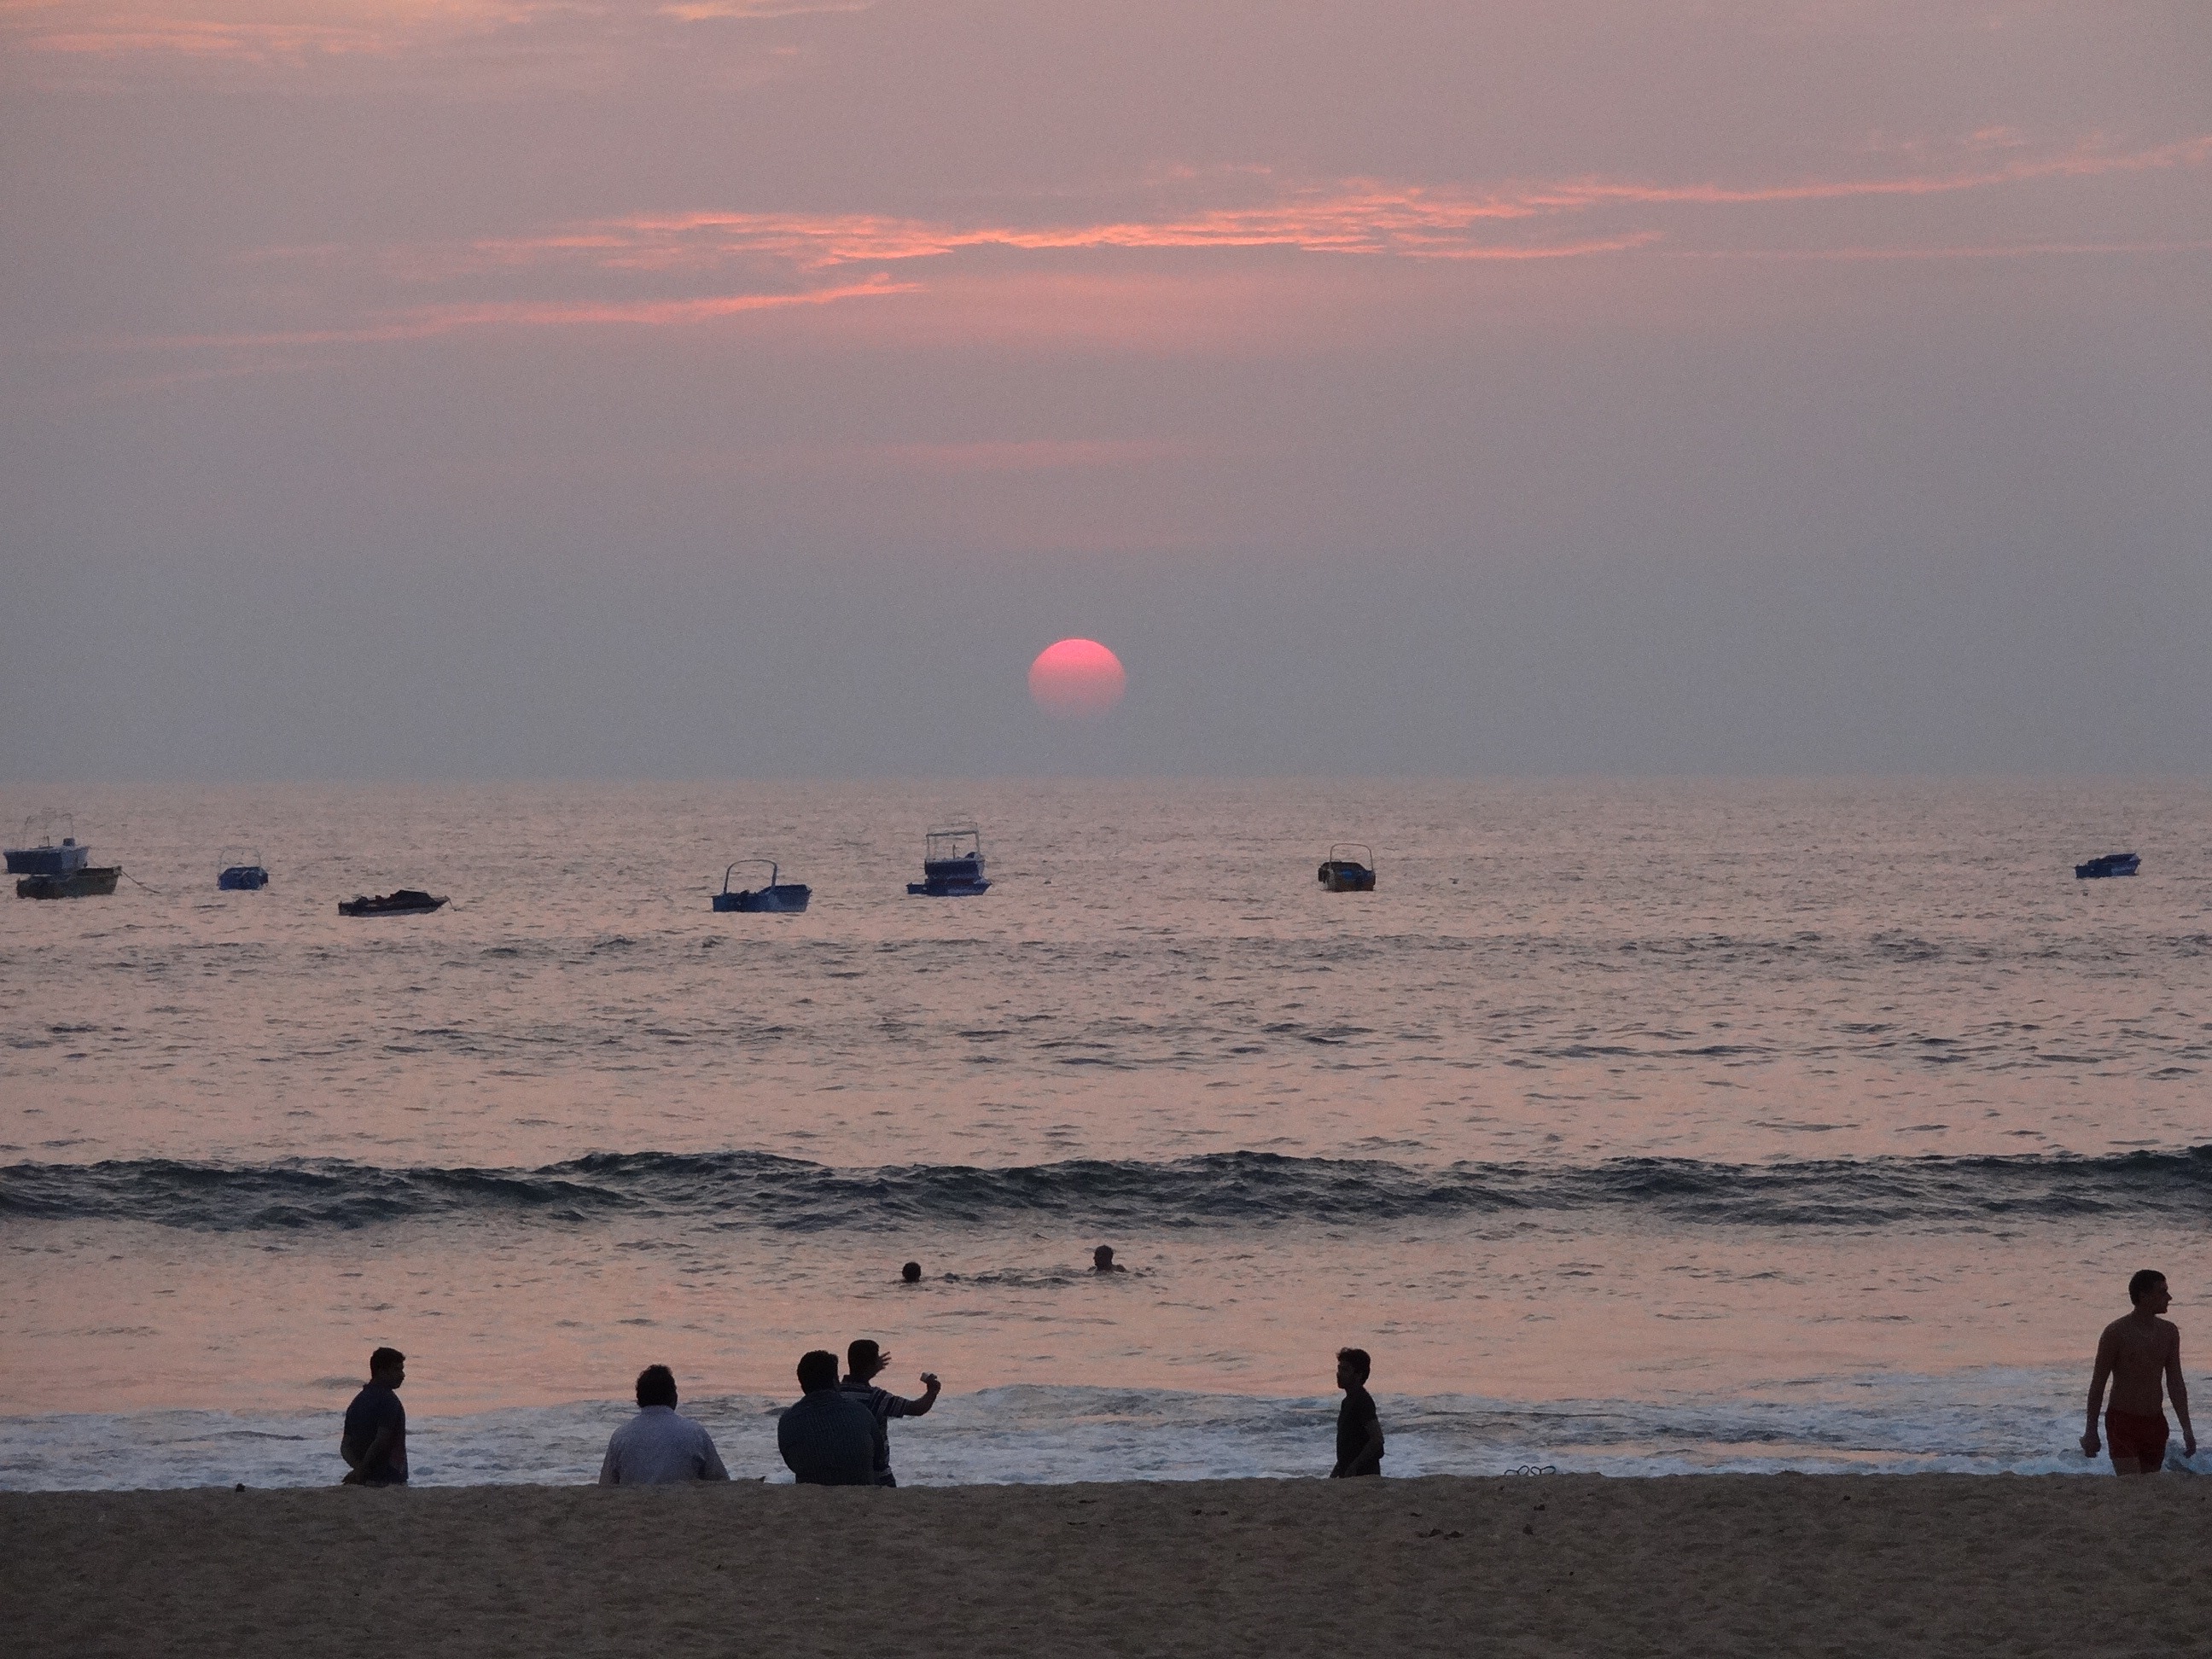
beach, sea, coast, water, nature, sand, ocean, horizon, cloud, sky, sun, sunrise, sunset, skyline, morning, shore, wave, dawn, dusk, evening, bay, body of water, boats, wind wave